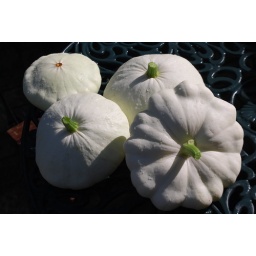
Perfect Autumn leaves and blue sky in North London - November 2009